Florida Atlantic Owls

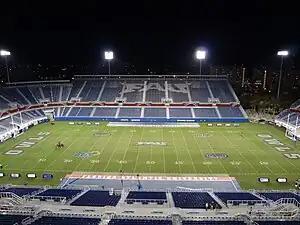
FAU Stadium, current home of the Owls football team

Florida Atlantic University fielded its first football team in 2001, coached by former Miami and Louisville coach Howard Schnellenberger. Their first game was a 40–7 loss against Slippery Rock University on September 1, 2001. After just four seasons of existence, the Owls jumped from Division I-AA (now FCS) competition to Division I-A (now FBS), joining the Sun Belt Conference. Through the 2008 season, after eight years of competing in football, the Owls are 47–47 overall. In 2007 they competed in their first bowl game, the New Orleans Bowl, where they defeated the Memphis Tigers 44–27. In 2008, the Owls competed in their second straight bowl game, the Motor City Bowl, where they defeated the Central Michigan Chippewas by a score of 24–21.